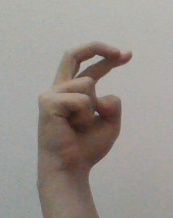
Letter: zay